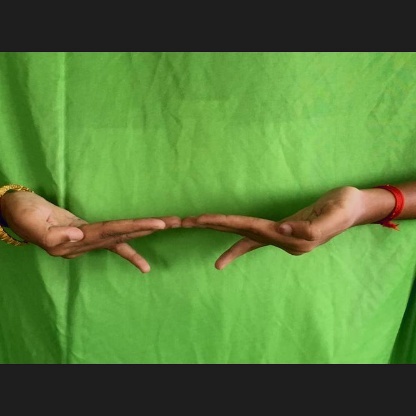
Mudra: Khatva